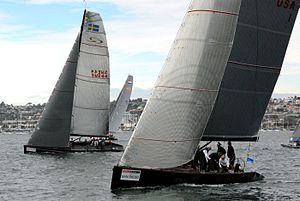
Match racing à San Diego, Californie, sur RC44
Le RC44 est une classe voilier monotype de type quillard de régate d'un peu moins de 44 pieds conçue en 2007 par Russell Coutts et Andrej Justin. Reconnue série internationale par l'ISAF en 2009, le RC 44 est construit principalement en carbone et destiné à des régates en flotte et au match racing. Le circuit mondial de compétition de la classe est facilité par sa transportabilité dans une plateforme conteneur de 40 pieds.